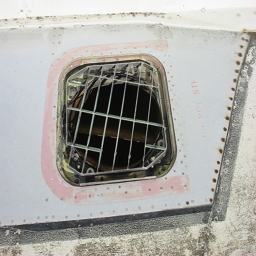
Picture of bared window in a piece of fabric.
A window on the side of a piece of metal welded to a wall.
A vent in the middle of a strip of sheet metal mounted on a concrete structure.
A metal grate screwed onto something that is metal
An image of steel over a hole with wires on it